97th (The London Scottish) Heavy Anti-Aircraft Regiment, Royal Artillery

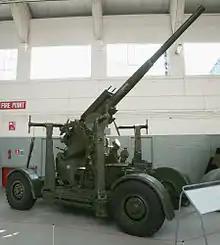
Mobile 3.7-inch HAA gun preserved at Imperial War Museum Duxford.

In June 1939, as the international situation worsened, a partial mobilisation of Anti-Aircraft Command's TA units was begun in a process known as 'couverture', whereby each unit did a month's tour of duty in rotation to man selected AA gun positions. On 24 August, ahead of the declaration of war, AA Command was fully mobilised at its war stations. The new regiment mobilised as part of 48 AA Brigade in 1st AA Division defending London. The regiment was embodied in the Royal Artillery (RA) as 97th (The London Scottish) AA Regiment, RA.